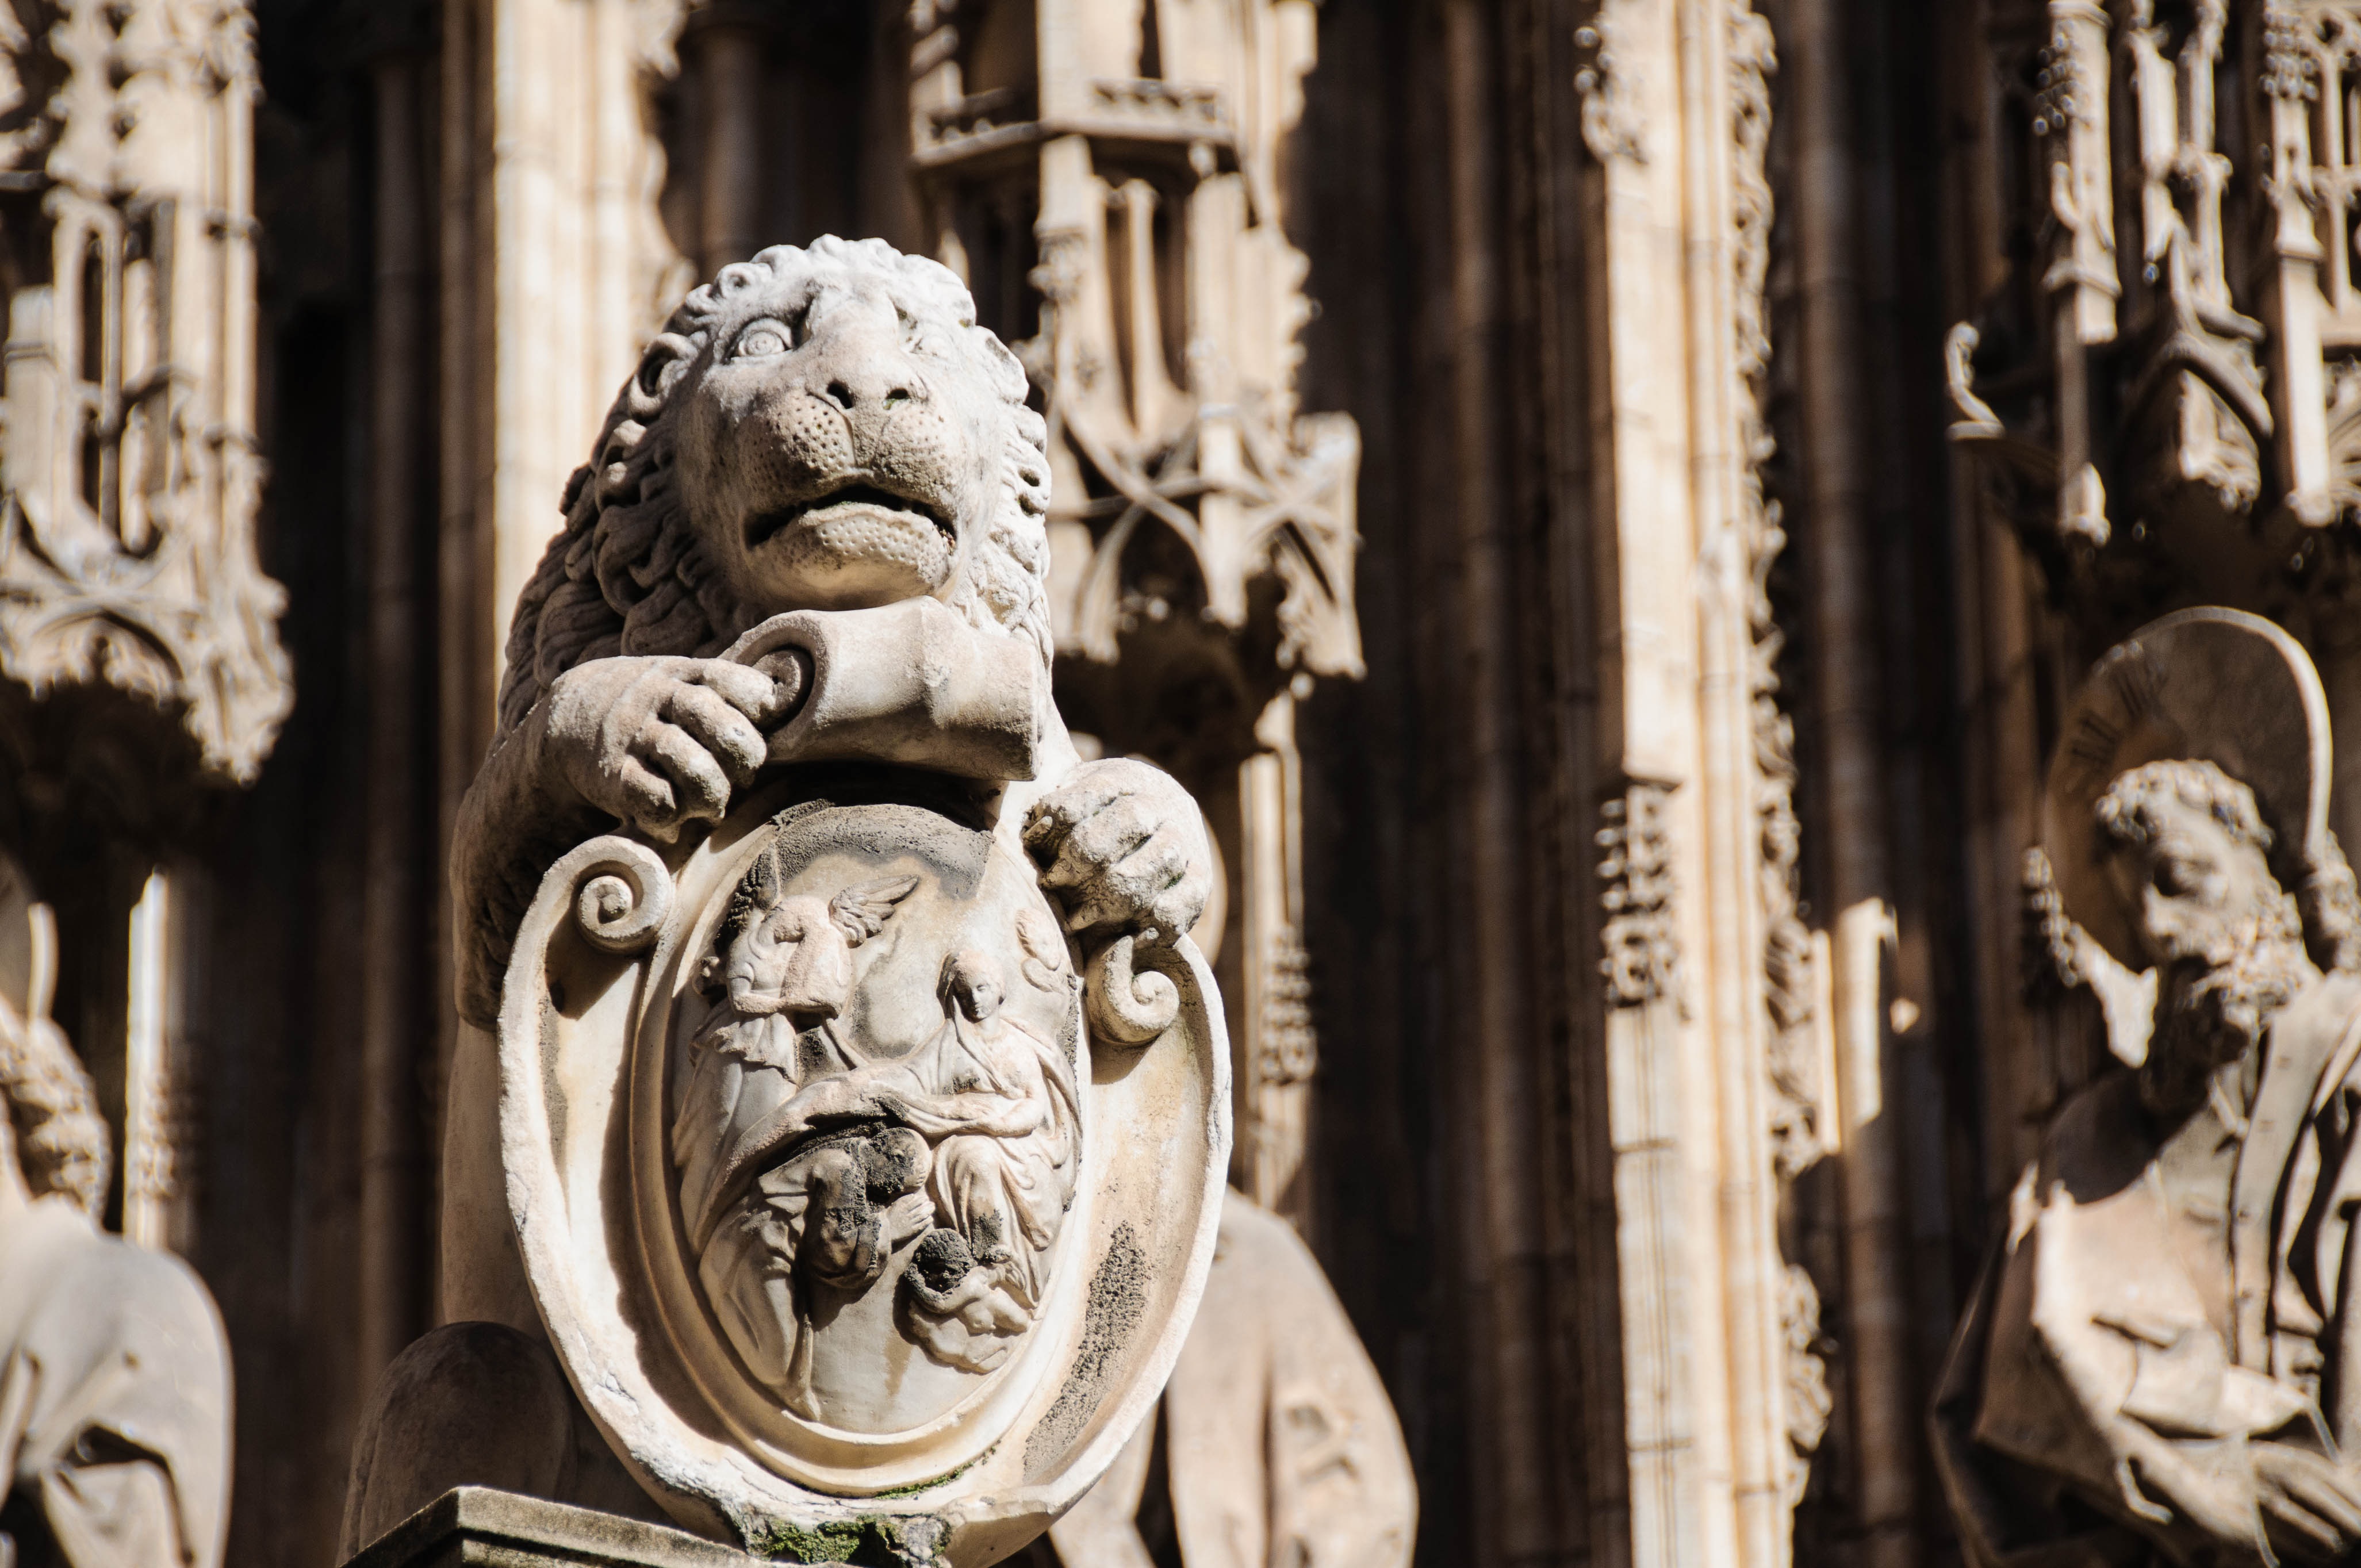
architecture, building, monument, statue, religion, facade, church, cathedral, monochrome, sculpture, art, temple, photograph, history, carving, toledo, church facade, ancient history, heraldic lion